2024 Homs offensive

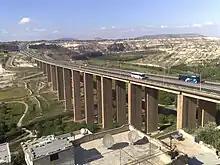
, which was damaged by a Russian Aerospace Forces airstrike to prevent HTS and allied forces from advancing.

Local militant groups captured the engineering battalion facility of the SAA on al-Rastan's outskirts, where they acquired military vehicles and ammunition supplies. SAR-aligned warplanes conducted approximately ten strikes targeting the northern periphery of al-Rastan and areas surrounding the main bridge connecting Hama to Homs. The SAA also struck rebel positions in Talbiseh with artillery fire and missiles for the first time in several years. SAA authorities established earthen barriers along the Homs-Hama highway approaching Talbiseh in order to isolate Rastan and Talbiseh from Homs city. A significant SAA convoy of over 200 vehicles carrying weapons and ammunition was redirected to Homs city to reinforce positions in the Al-Waer district and near military educational facilities. In an attempt to stop the rebel advances, the Russian Aerospace Forces launched an airstrike on the of M5 Motorway across Orontes River, which connects Homs and Hama.